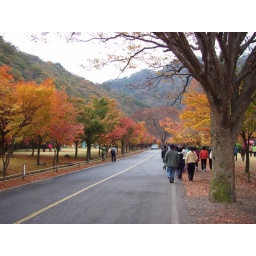
This is the main road in the park where they can enjoy wonderful tree colors.